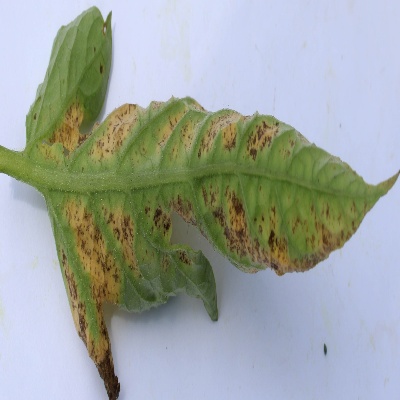
Crop: Tomato
Condition: septoria leaf spot